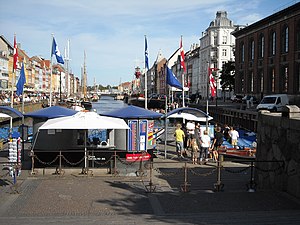
Canal Tours
Canal Tours' billetsalg og kaj ved Nyhavn.
Canal Tours er en havnerundfart i Københavns Havn og er siden 2011 en del af Strömma Turism & Sjöfart AB.